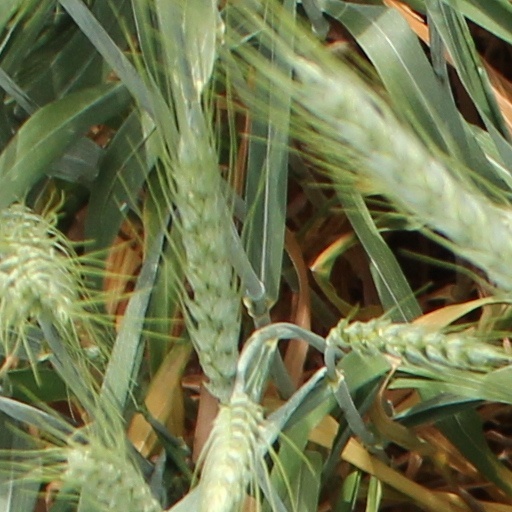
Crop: wheat